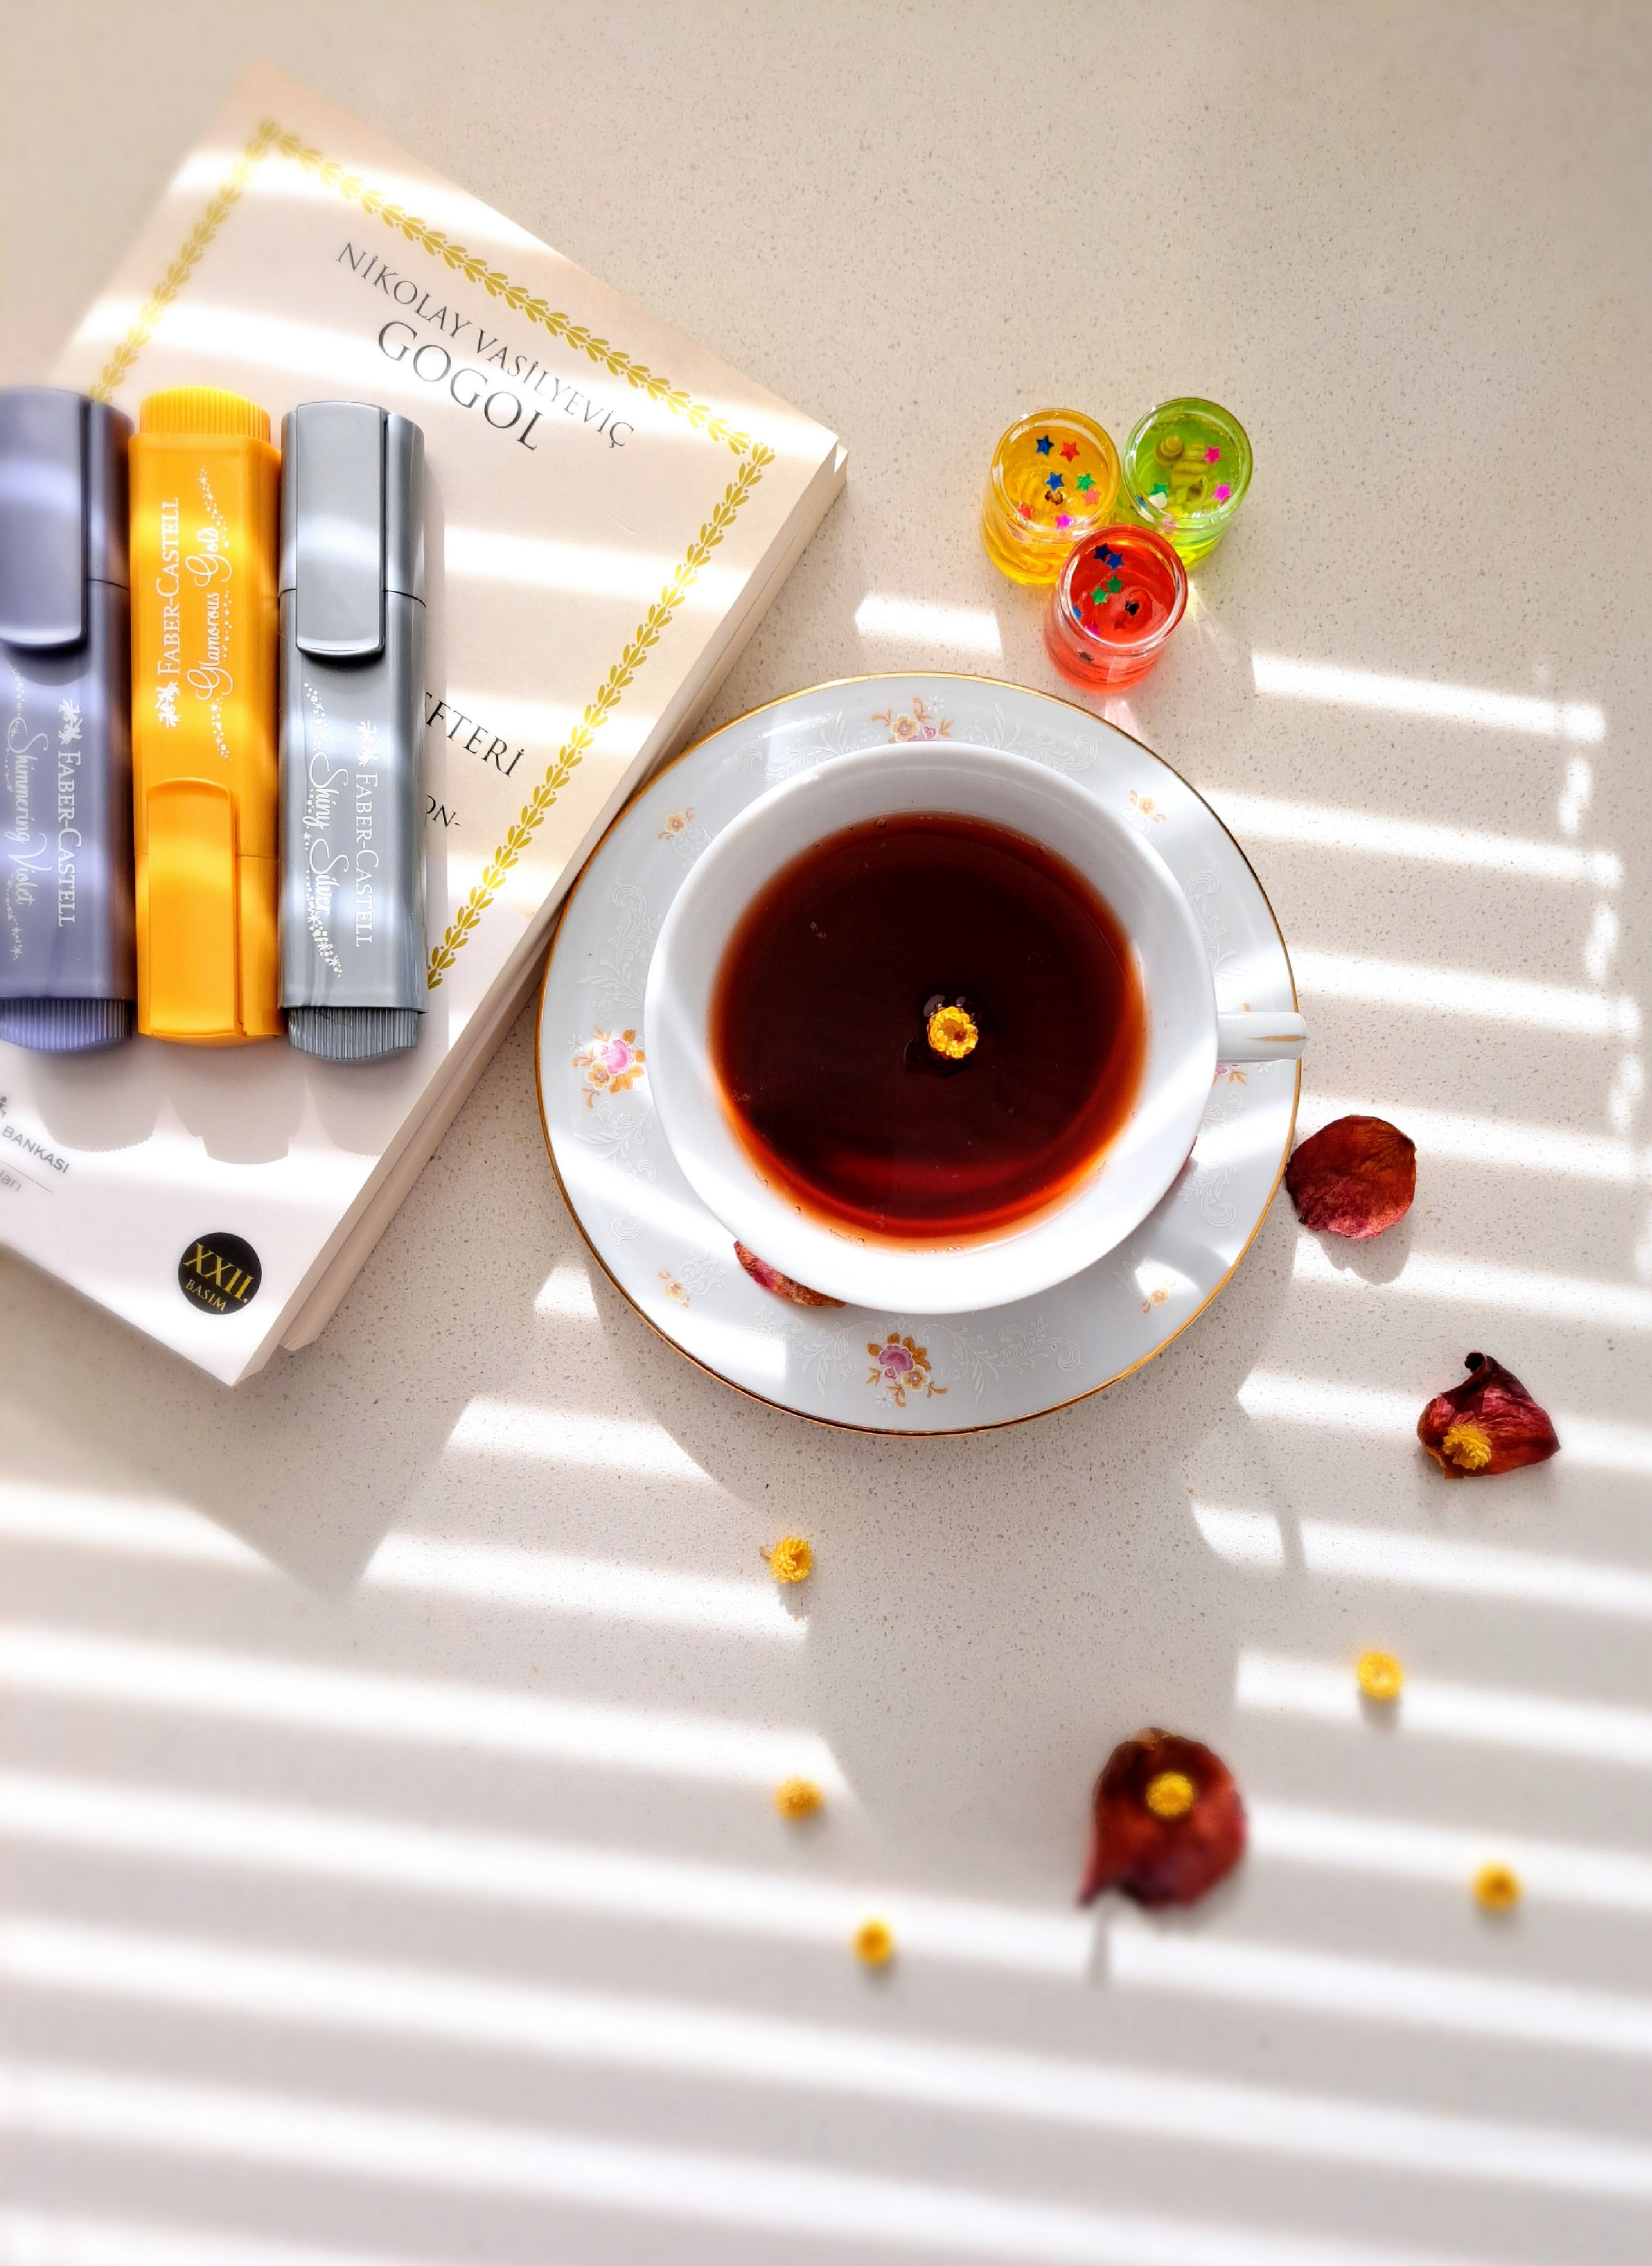
tea, tableware, drinkware, dishware, food, cup, liquid, soy sauce, serveware, vinegar, lapsang souchong, cuisine, ingredient, plate, Kopi tubruk, saucer, communication device, teacup, kona coffee, dandelion coffee, tablet computer, dish, chinese herb tea, portable communications device, pu erh tea, coffee, coffee cup, drink, kopi luwak, tray, table, earl grey tea, recipe, spoon, produce, circle, la carte food, fruit, Hoisin sauce, cutlery, comfort food, tablecloth, multimedia, still life photography, mobile phone, still life, mobile device, porcelain